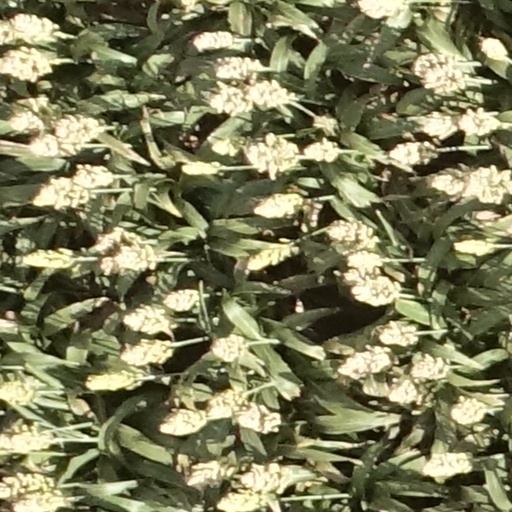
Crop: sorghum